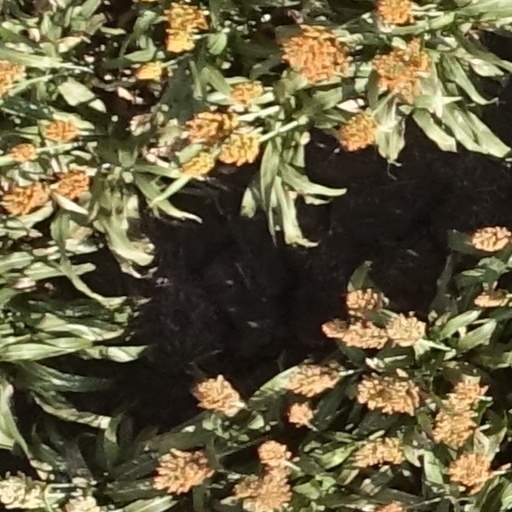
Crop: sorghum